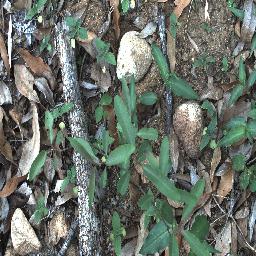
Label: rubber_vine